Turkish military memorials and cemeteries outside Turkey

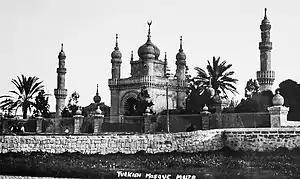
The Turkish Military Cemetery in Marsa, Malta, which was commissioned by Ottoman sultan Abdülaziz. It was built in 1873–74 to designs of the Maltese architect Emanuele Luigi Galizia, and today it is still maintained by the Turkish government.

Turkish military memorials and cemeteries outside Turkey are memorial burial grounds of Ottoman and Turkish military personnel, which are located in 34 countries on three continents.